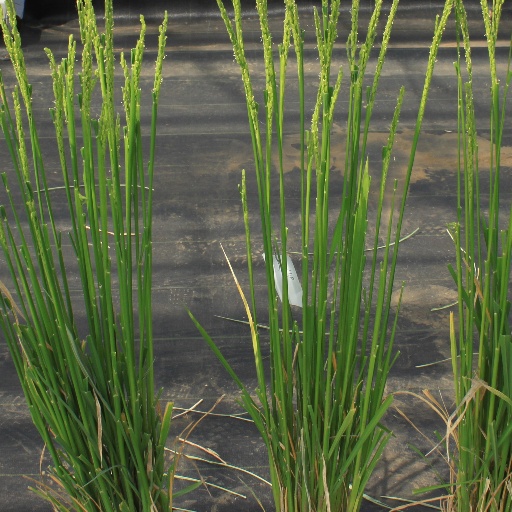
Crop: rice